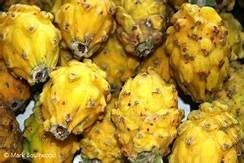
Label: Dragonfruit